Koegas atrocities

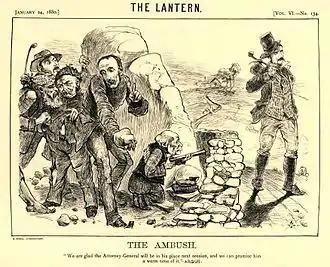
Cartoon by the reactionary "Lantern" newspaper, depicting the political fall-out of the Koegas affair. The Liberal leaders are portrayed as jocular scoundrels attacking the upright Attorney General T. Upington.

The Koegas atrocities or Koegas affair (1878–80) was a notorious murder case in the Cape Colony, which led to deep political divisions and a follow-up campaign, due to the perceived racial bias of the country's Attorney General. It culminated in libel suits, filed by the government against several liberal leaders and news outlets.